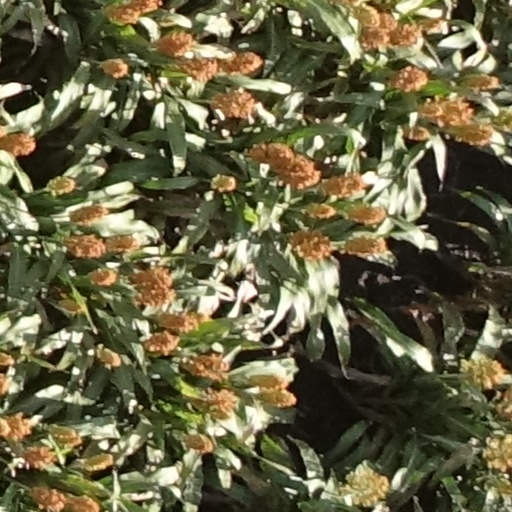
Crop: sorghum